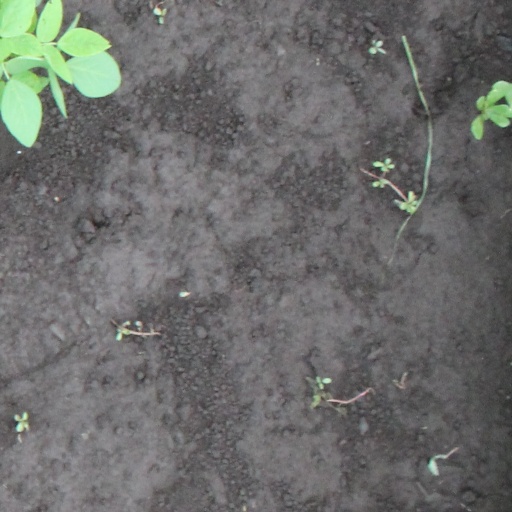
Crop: soybean